Lancia Montecarlo

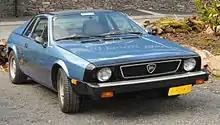
US-market 1976 Scorpion

The convertible version of the Beta Montecarlo was federalized and marketed in the United States from 1976-1977 as the "Lancia Scorpion", to avoid conflicting with the Chevrolet Monte Carlo. 1,805 were manufactured in 1976 and sold as model year 1976 and 1977 (1396 and 405 respectively).